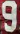
Number: 9